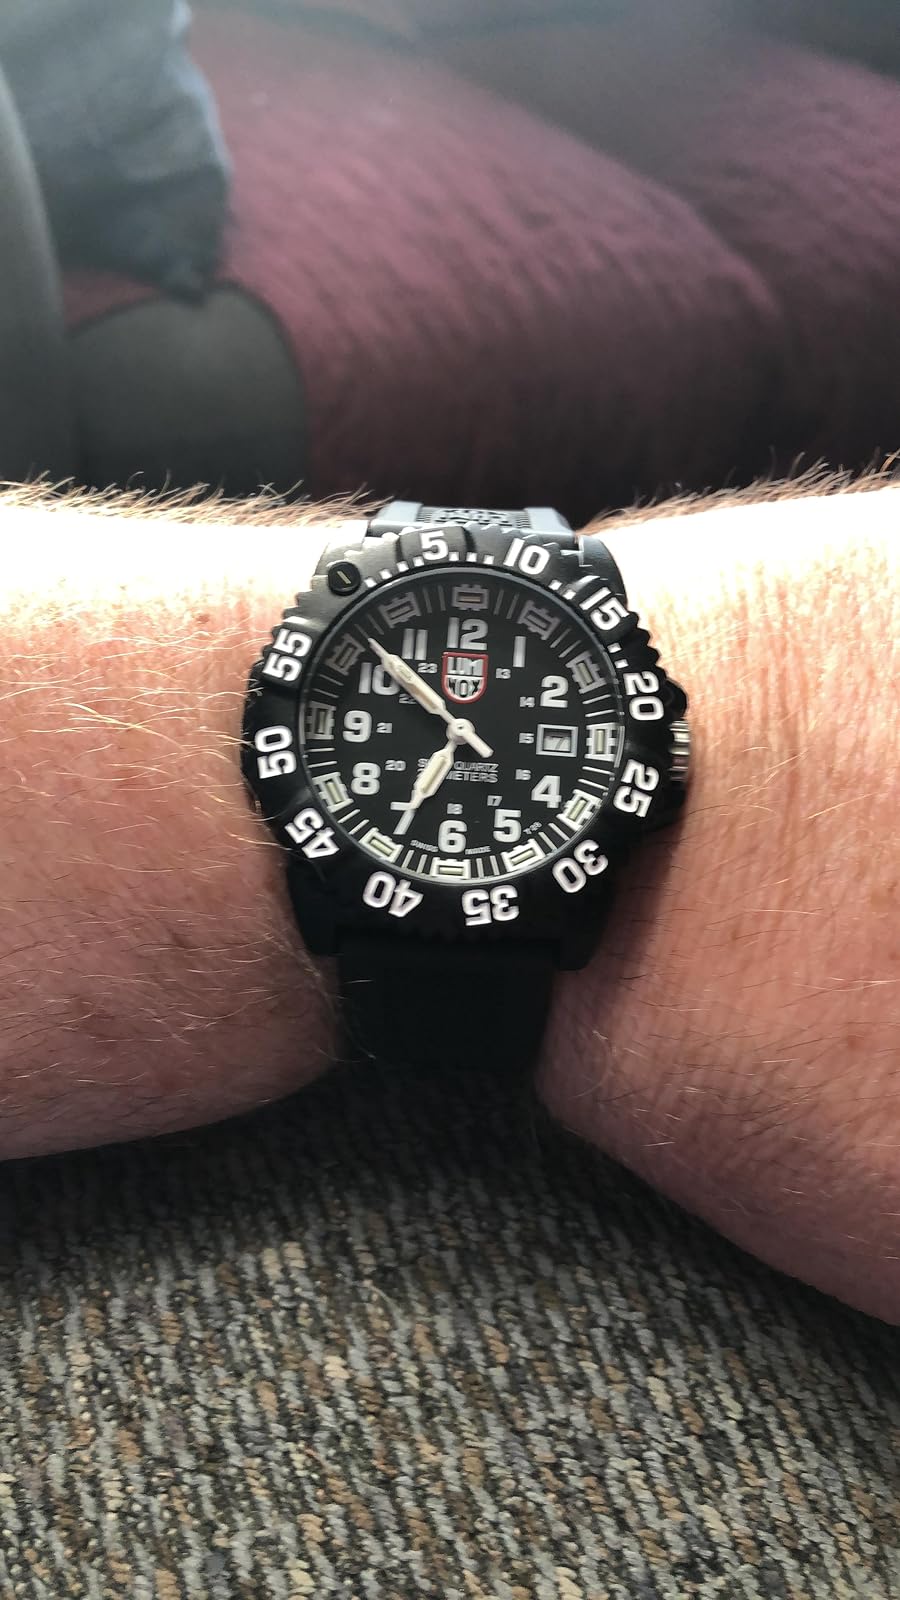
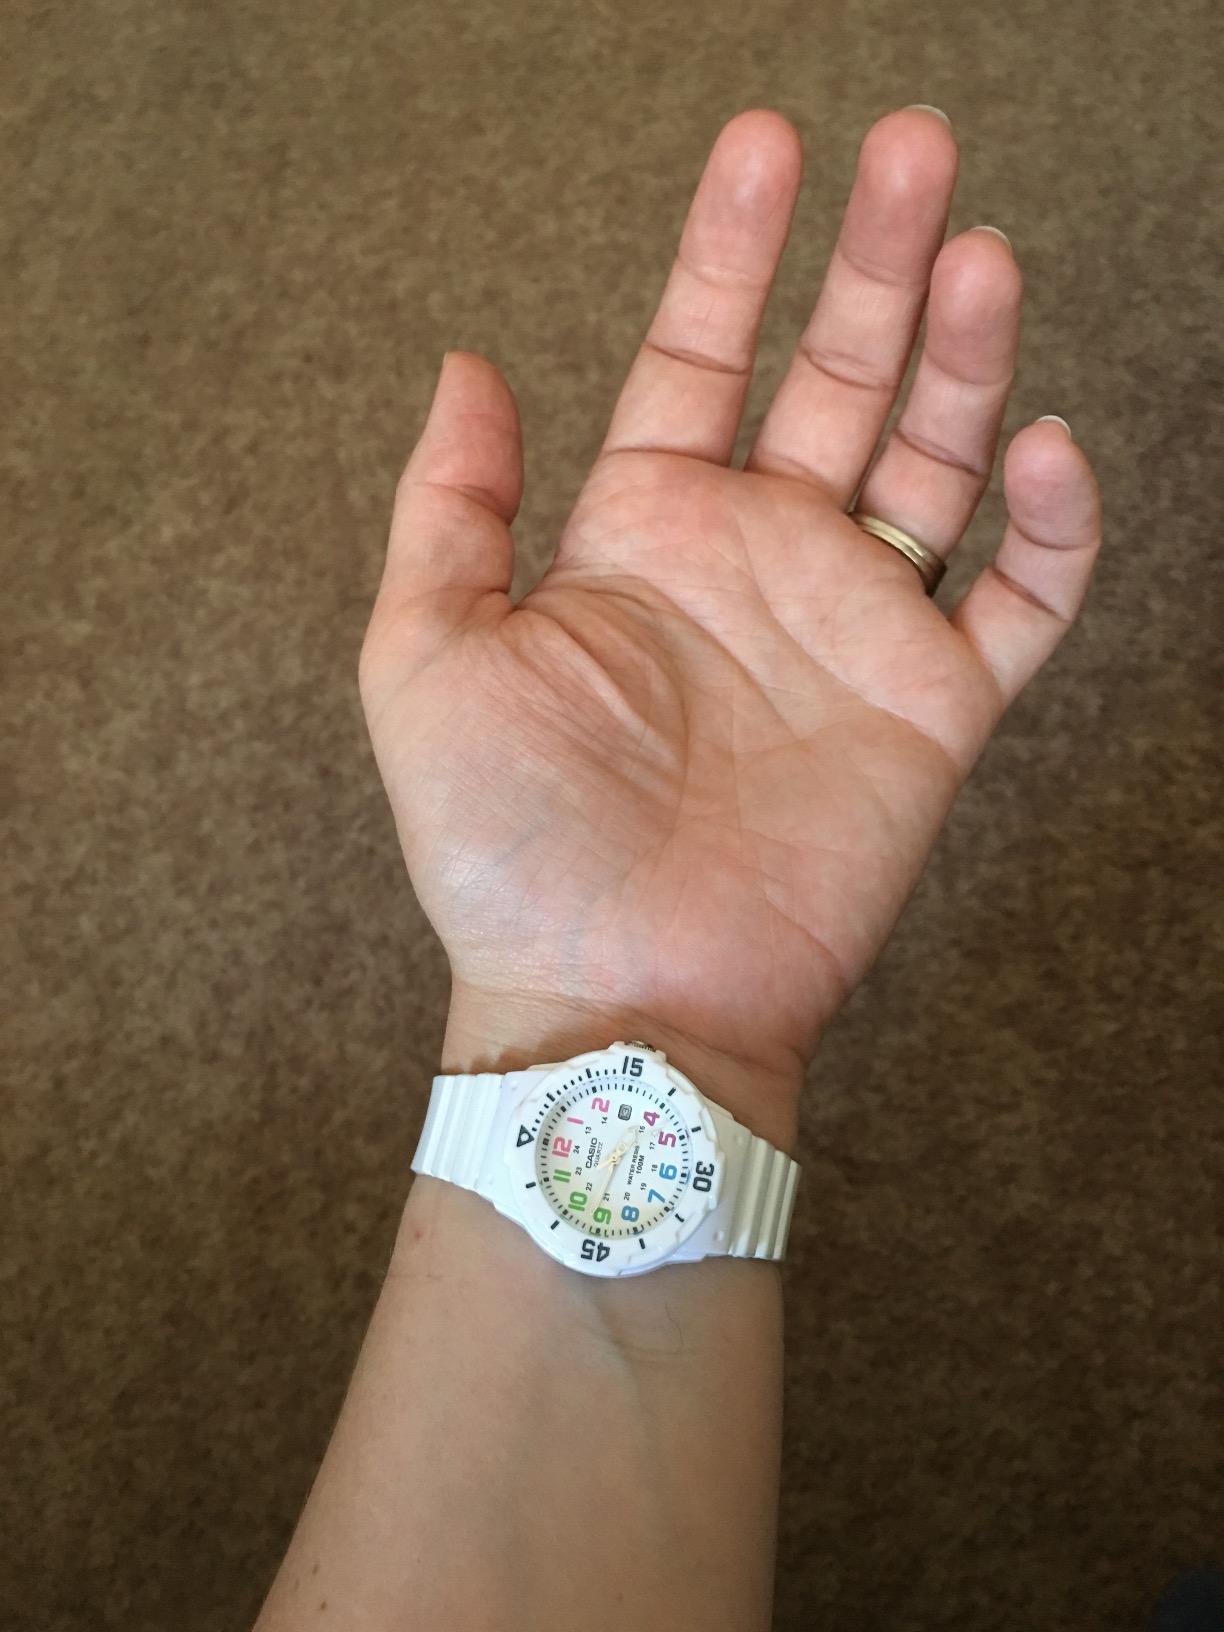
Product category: accessories_watch
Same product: no